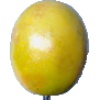
Label: Maracuja 1